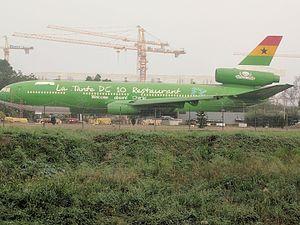
Le McDonnell Douglas DC-10 est un avion tri-réacteur long-courrier du constructeur aéronautique américain McDonnell Douglas.